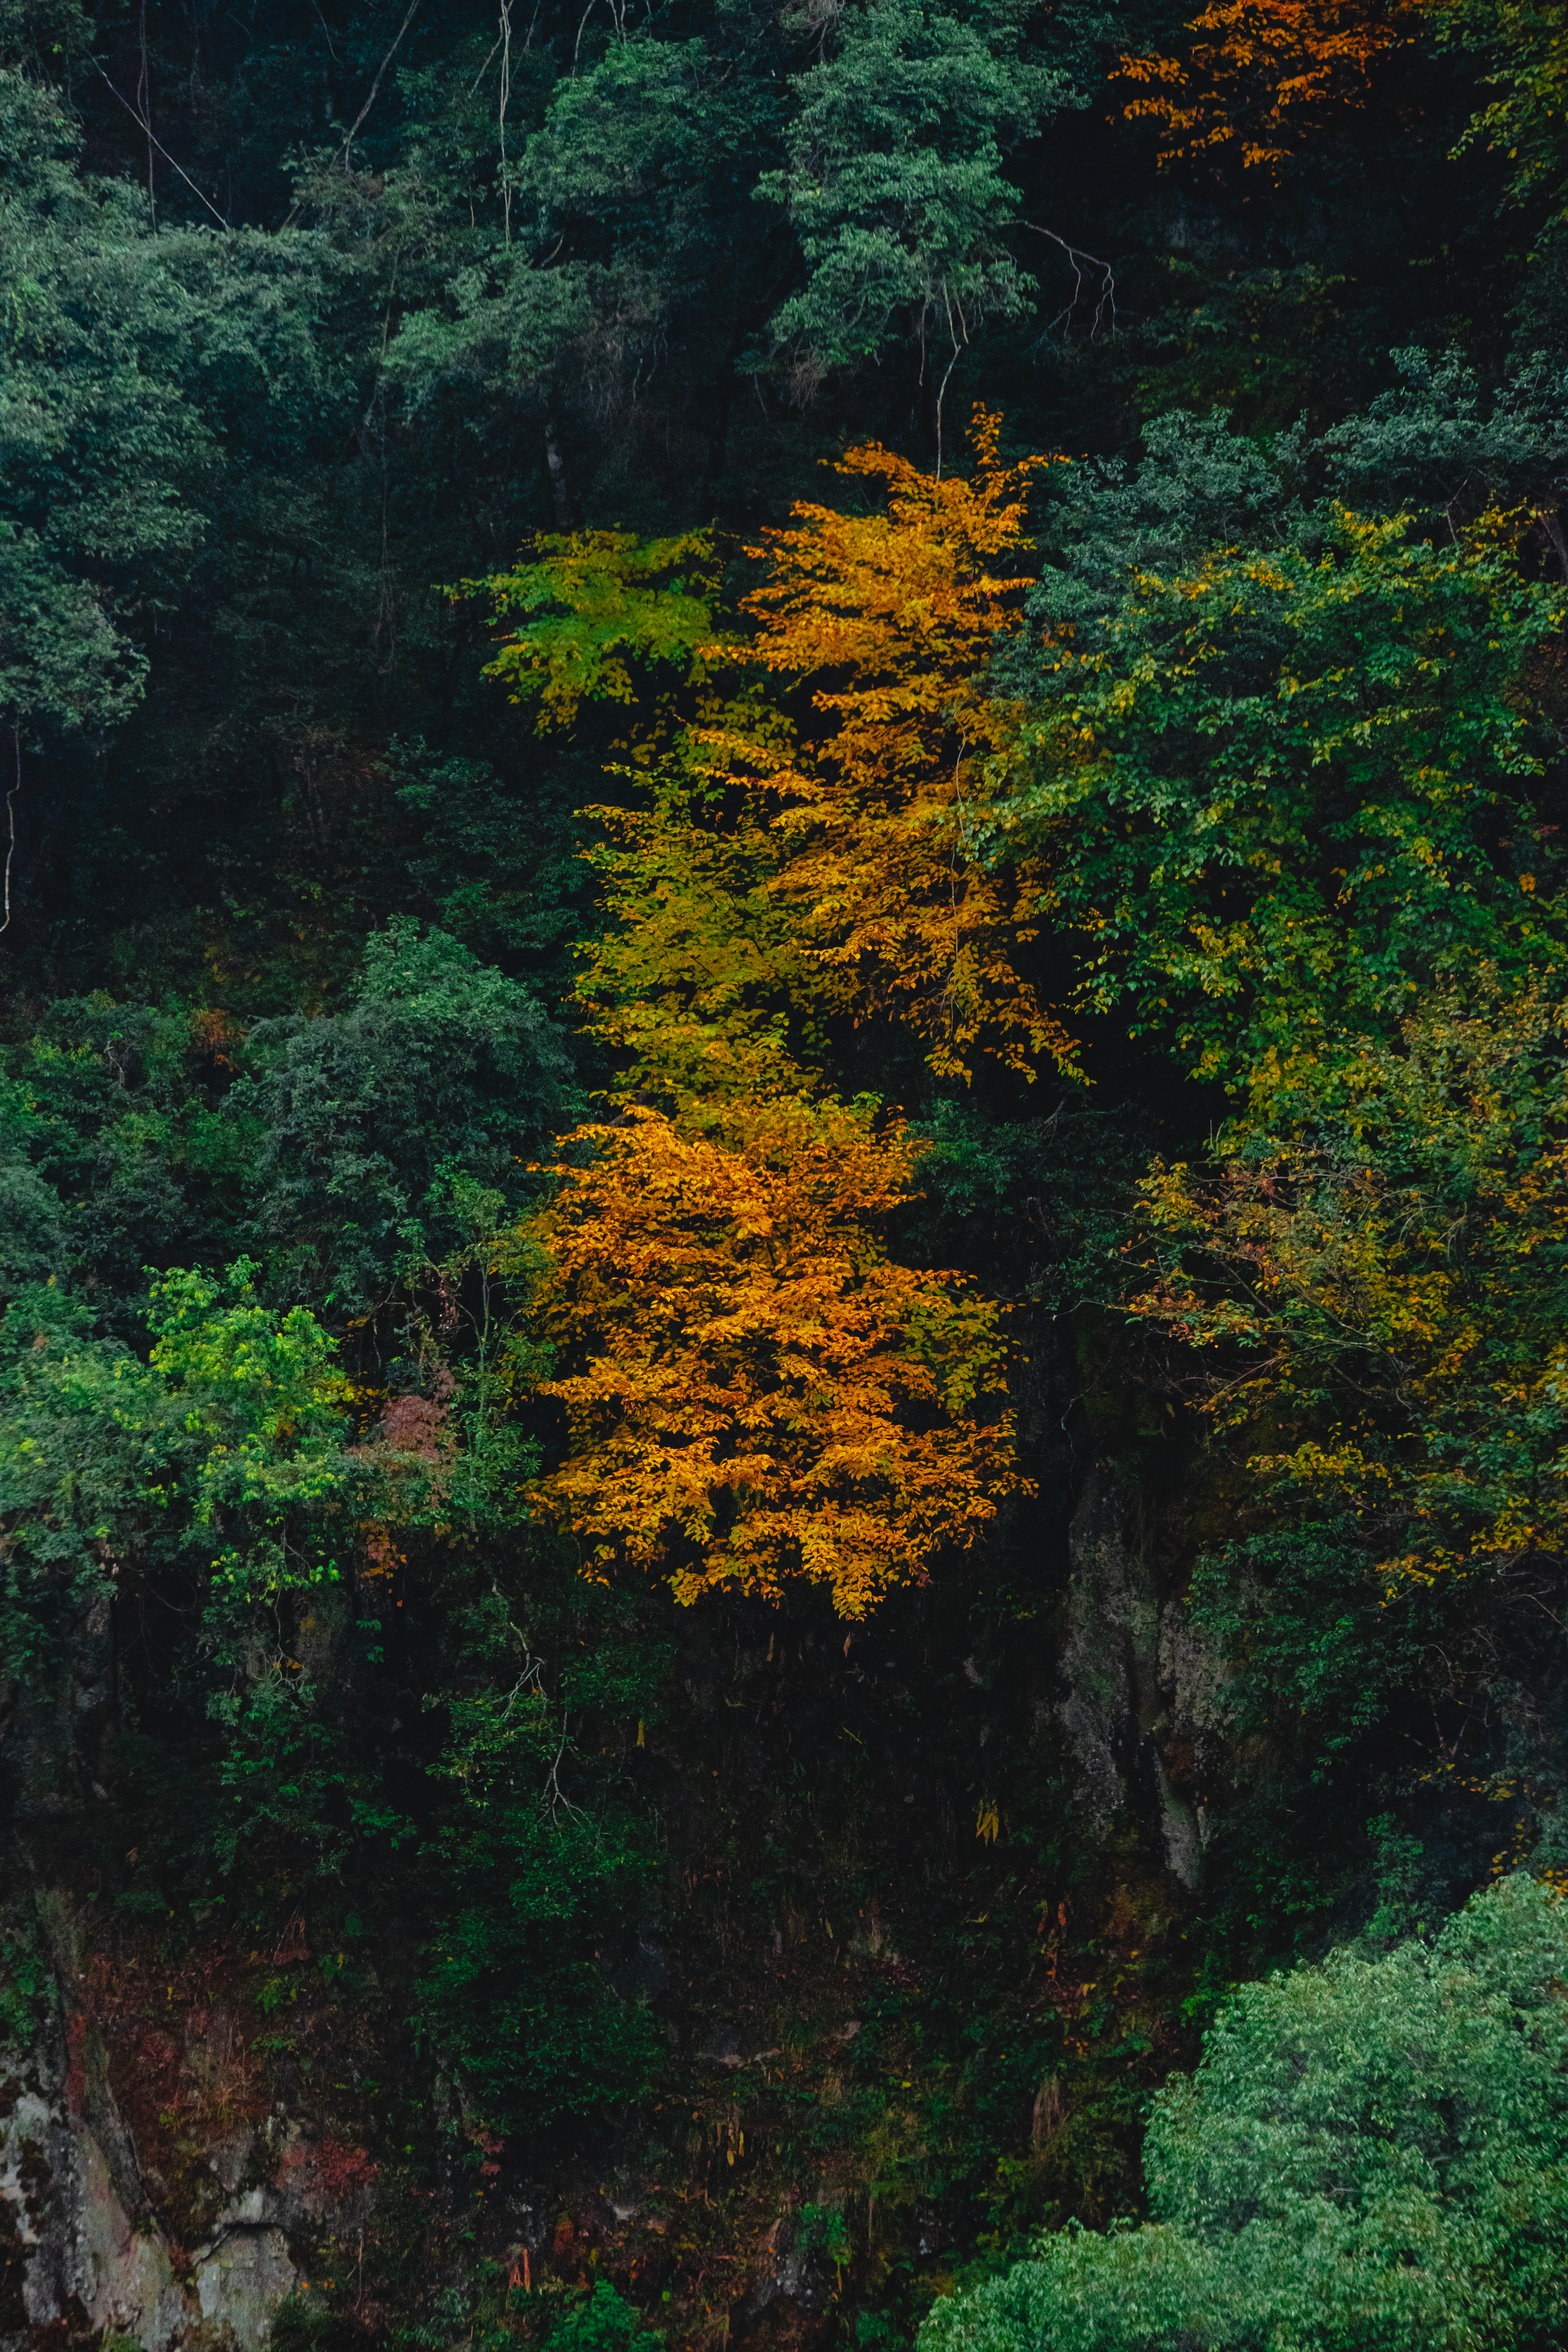
red, leaves, plant community, green, plant, natural landscape, larch, wood, trunk, terrestrial plant, tree, watercourse, evergreen, deciduous, twig, groundcover, Tints and shades, landscape, spruce fir forest, shrub, grass, grove, art, road, temperate broadleaf and mixed forest, forest, conifer, woodland, riparian zone, flowering plant, riparian forest, wildlife, jungle, vascular plant, reflection, temperate coniferous forest, tropical and subtropical coniferous forests, old growth forest, Northern hardwood forest, shrubland, valdivian temperate rain forest, autumn, plant stem, path, stream, rock, pine family, rainforest, flower, fir, painting, garden, pine